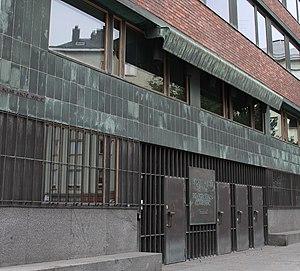
Le siège de l'assurance retraite est un bâtiment situé dans le quartier de Taka-Töölö à Helsinki en Finlande.